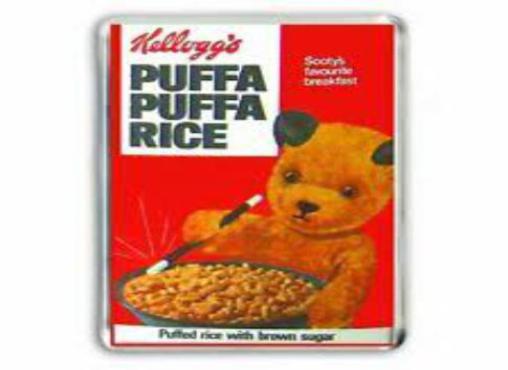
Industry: Food